2022 Austrian presidential election

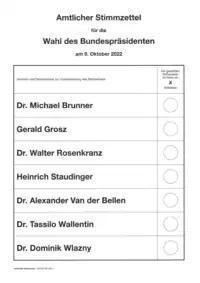
Ballot paper for the first round of voting

President of the National Council Wolfgang Sobotka of the ÖVP has ruled out running.